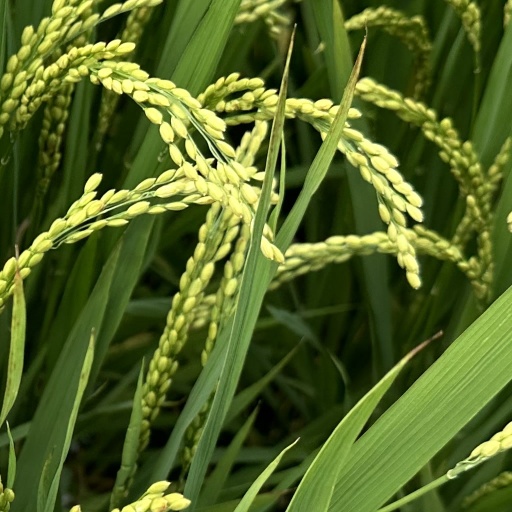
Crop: rice